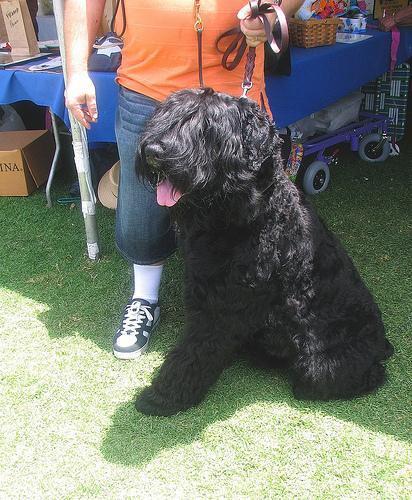
giant_schnauzer